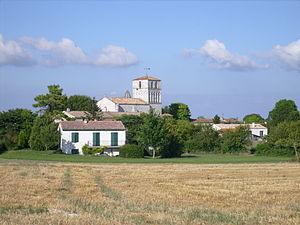
L'église de Saint-Sulpice